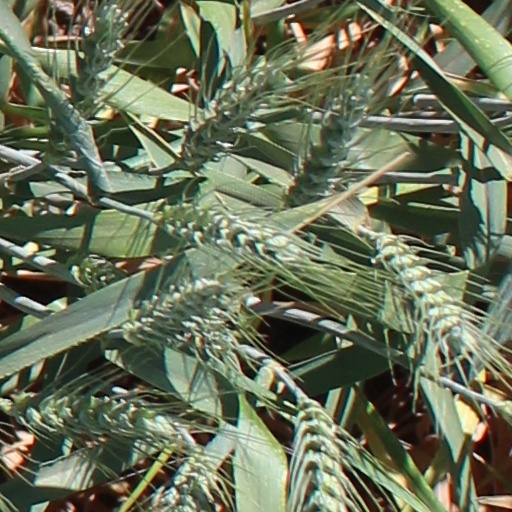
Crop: wheat